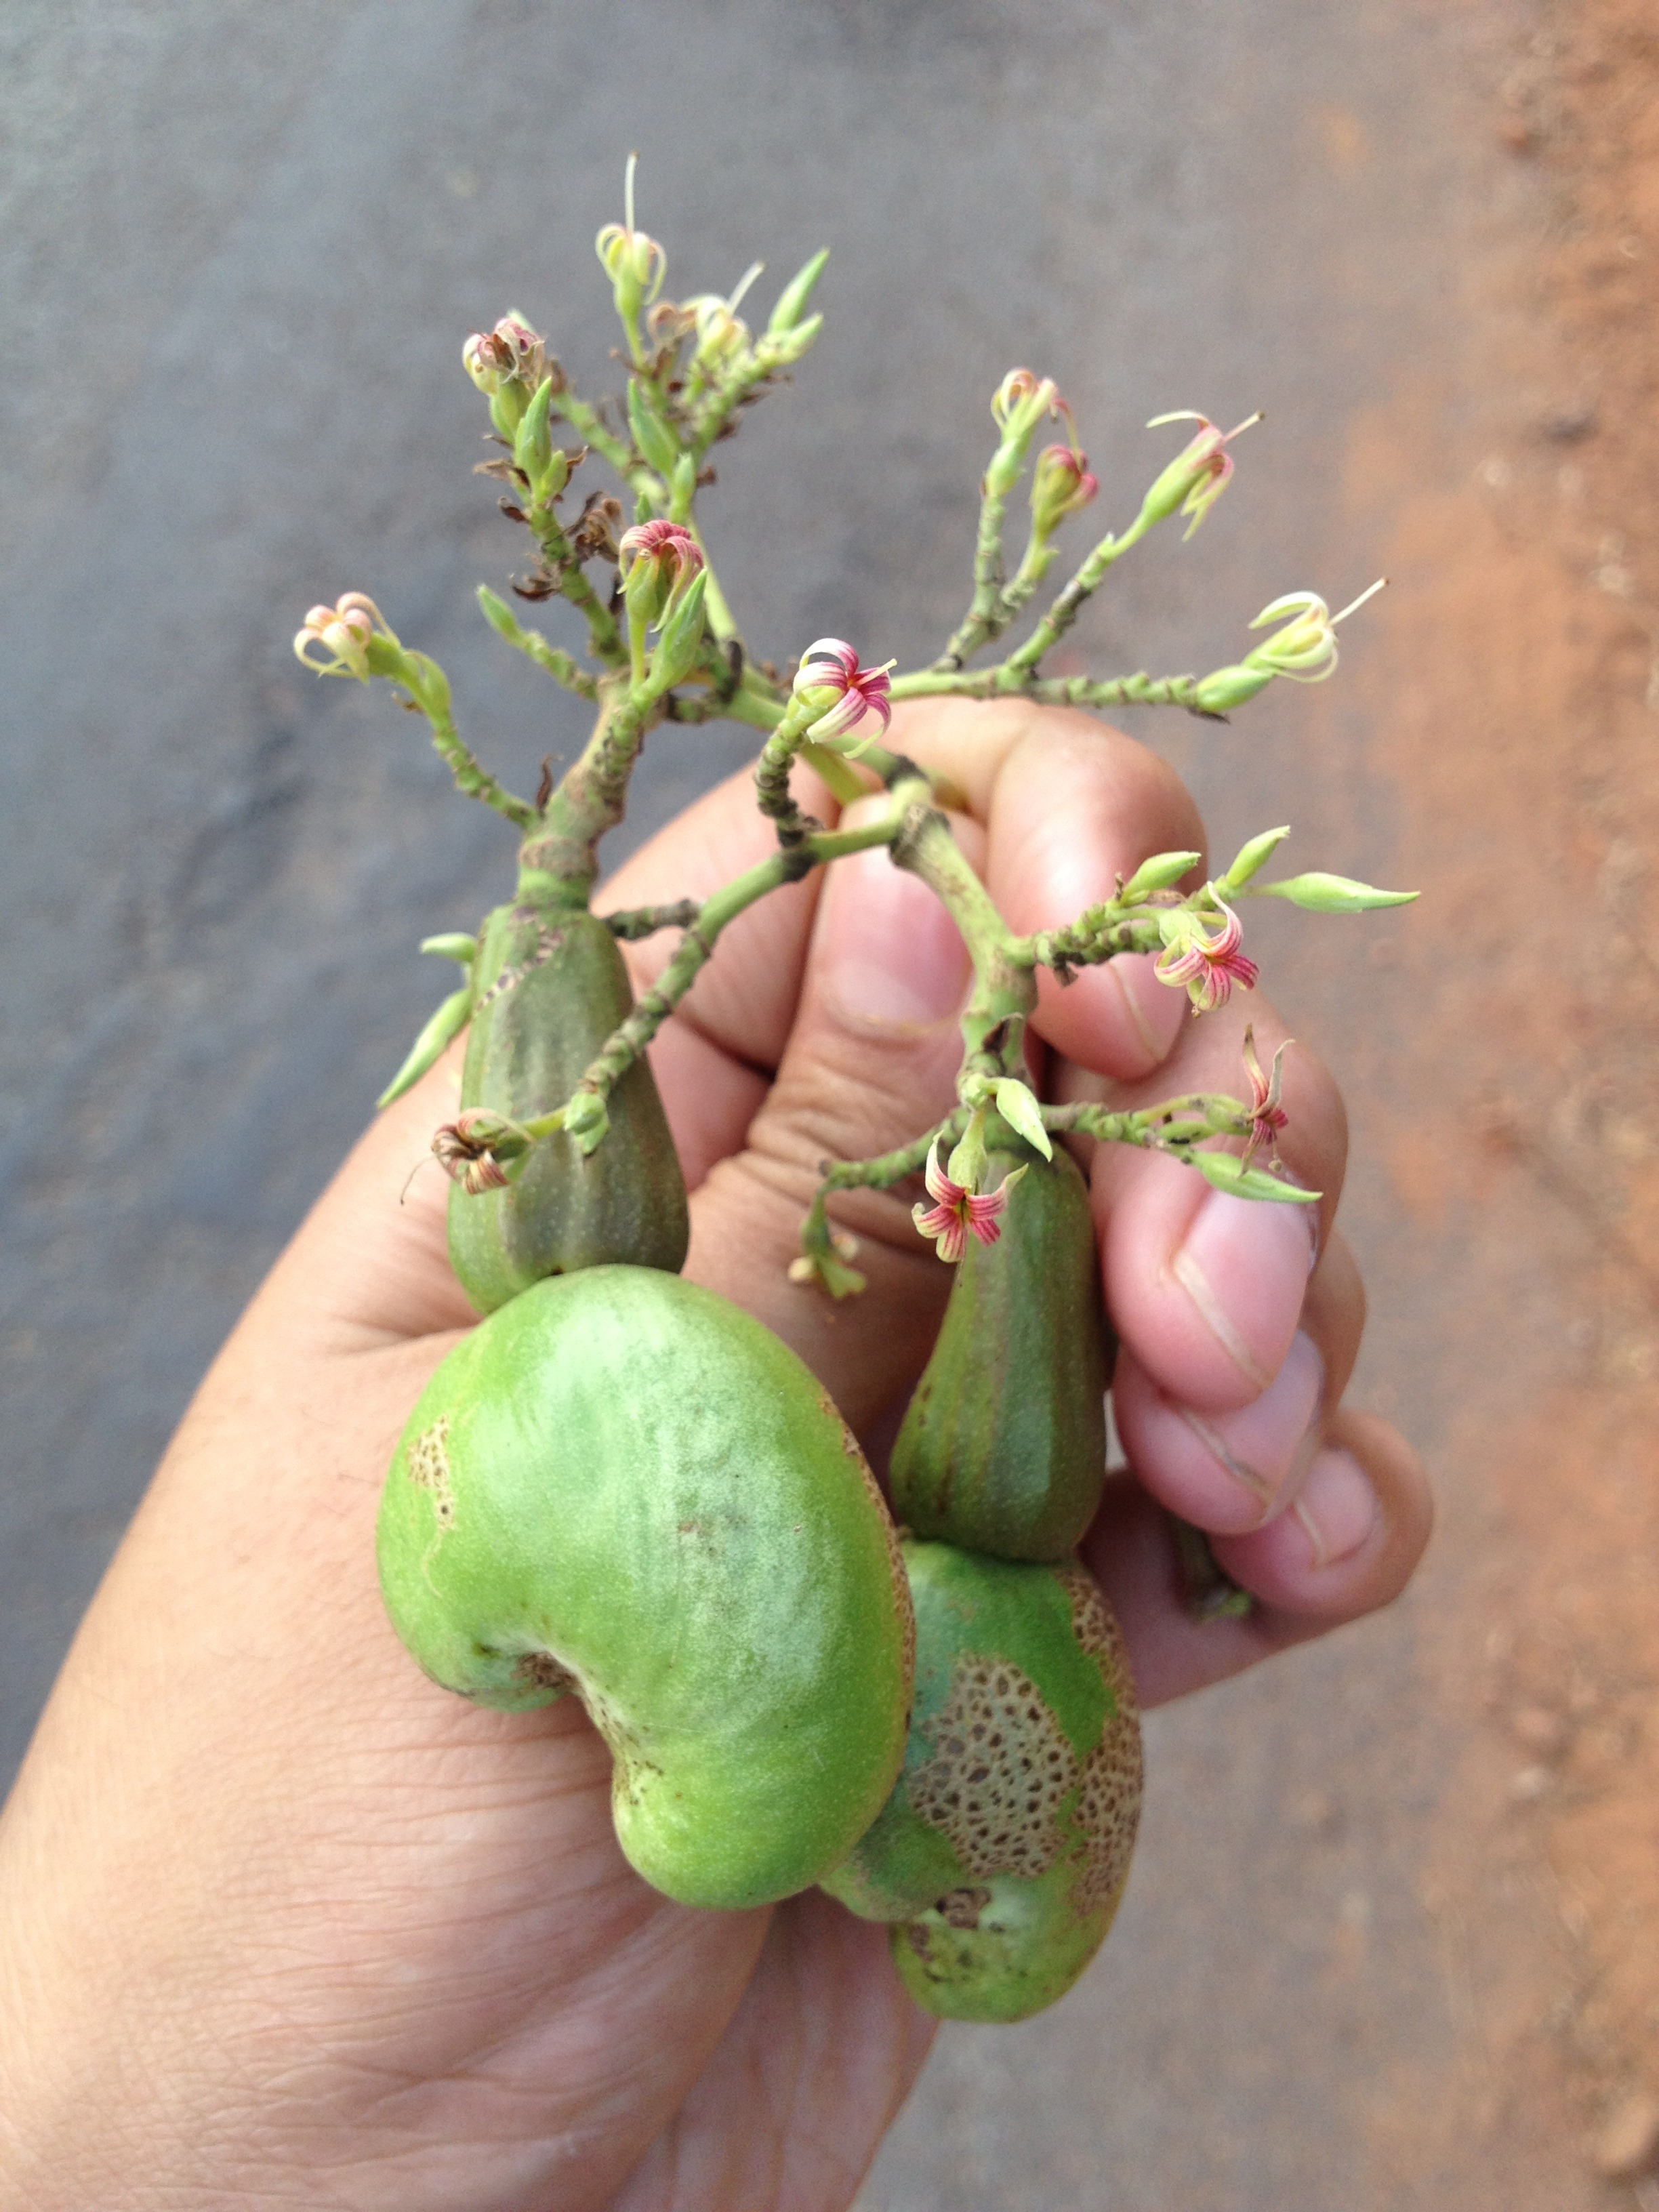
hand, plant, fruit, flower, food, green, produce, vegetable, botany, holding, flora, gourd, flowers, tender, flowering plant, cashew nut, land plant, plucked, baby fruit